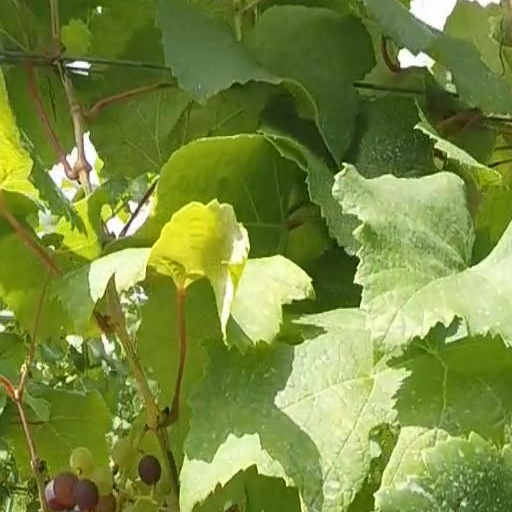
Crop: grape